Vrouwe- en Antonie Gasthuys

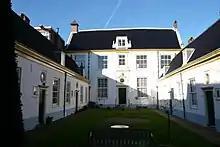
The Vrouwe- en Antonie Gasthuis on the Klein Heiligland, was founded as a shelter for pilgrims.

The Vrouwe- en Antonie Gasthuis is a hofje on the Klein Heiligland 64a in Haarlem, Netherlands. It is open on weekdays from 10-17.00.